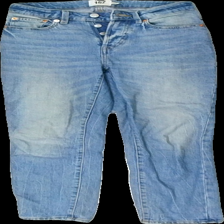
View: front
Type: Jeans
Category: Ladies
Brand: Lager 157
Colors: Blue
Material: 100% cotton
Cut: Regular
Size: XS
Season: All
Trend: Denim
Damage location: top center
Damage 2 location: top right
Price range: 50-100
Recommended usage: Reuse
Description: blå jeans